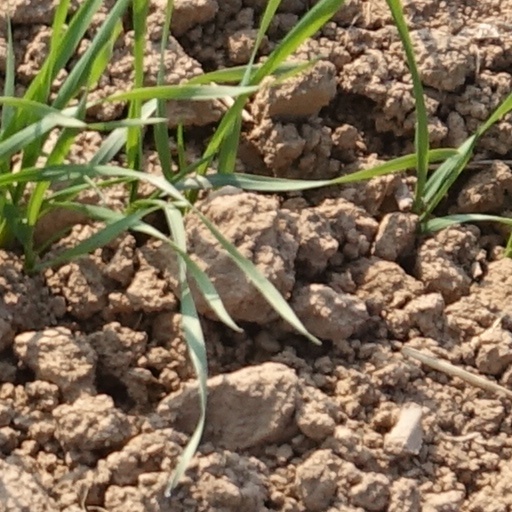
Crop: wheat